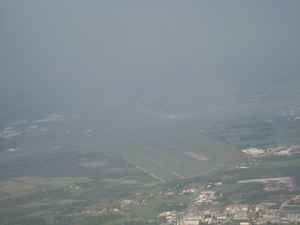
Le terrain de Bordeaux Merignac en train de se couvrir.
Les règles de vol aux instruments définissent un régime de vol où la prévention des collisions repose sur le contrôle de la circulation aérienne et le respect de trajectoires spécifiques. Elles font partie des règles de l'air définies par l'OACI. Le pilote, à l'aide d'indications données par des instruments de bord et des directives reçues des contrôleurs aériens, doit :